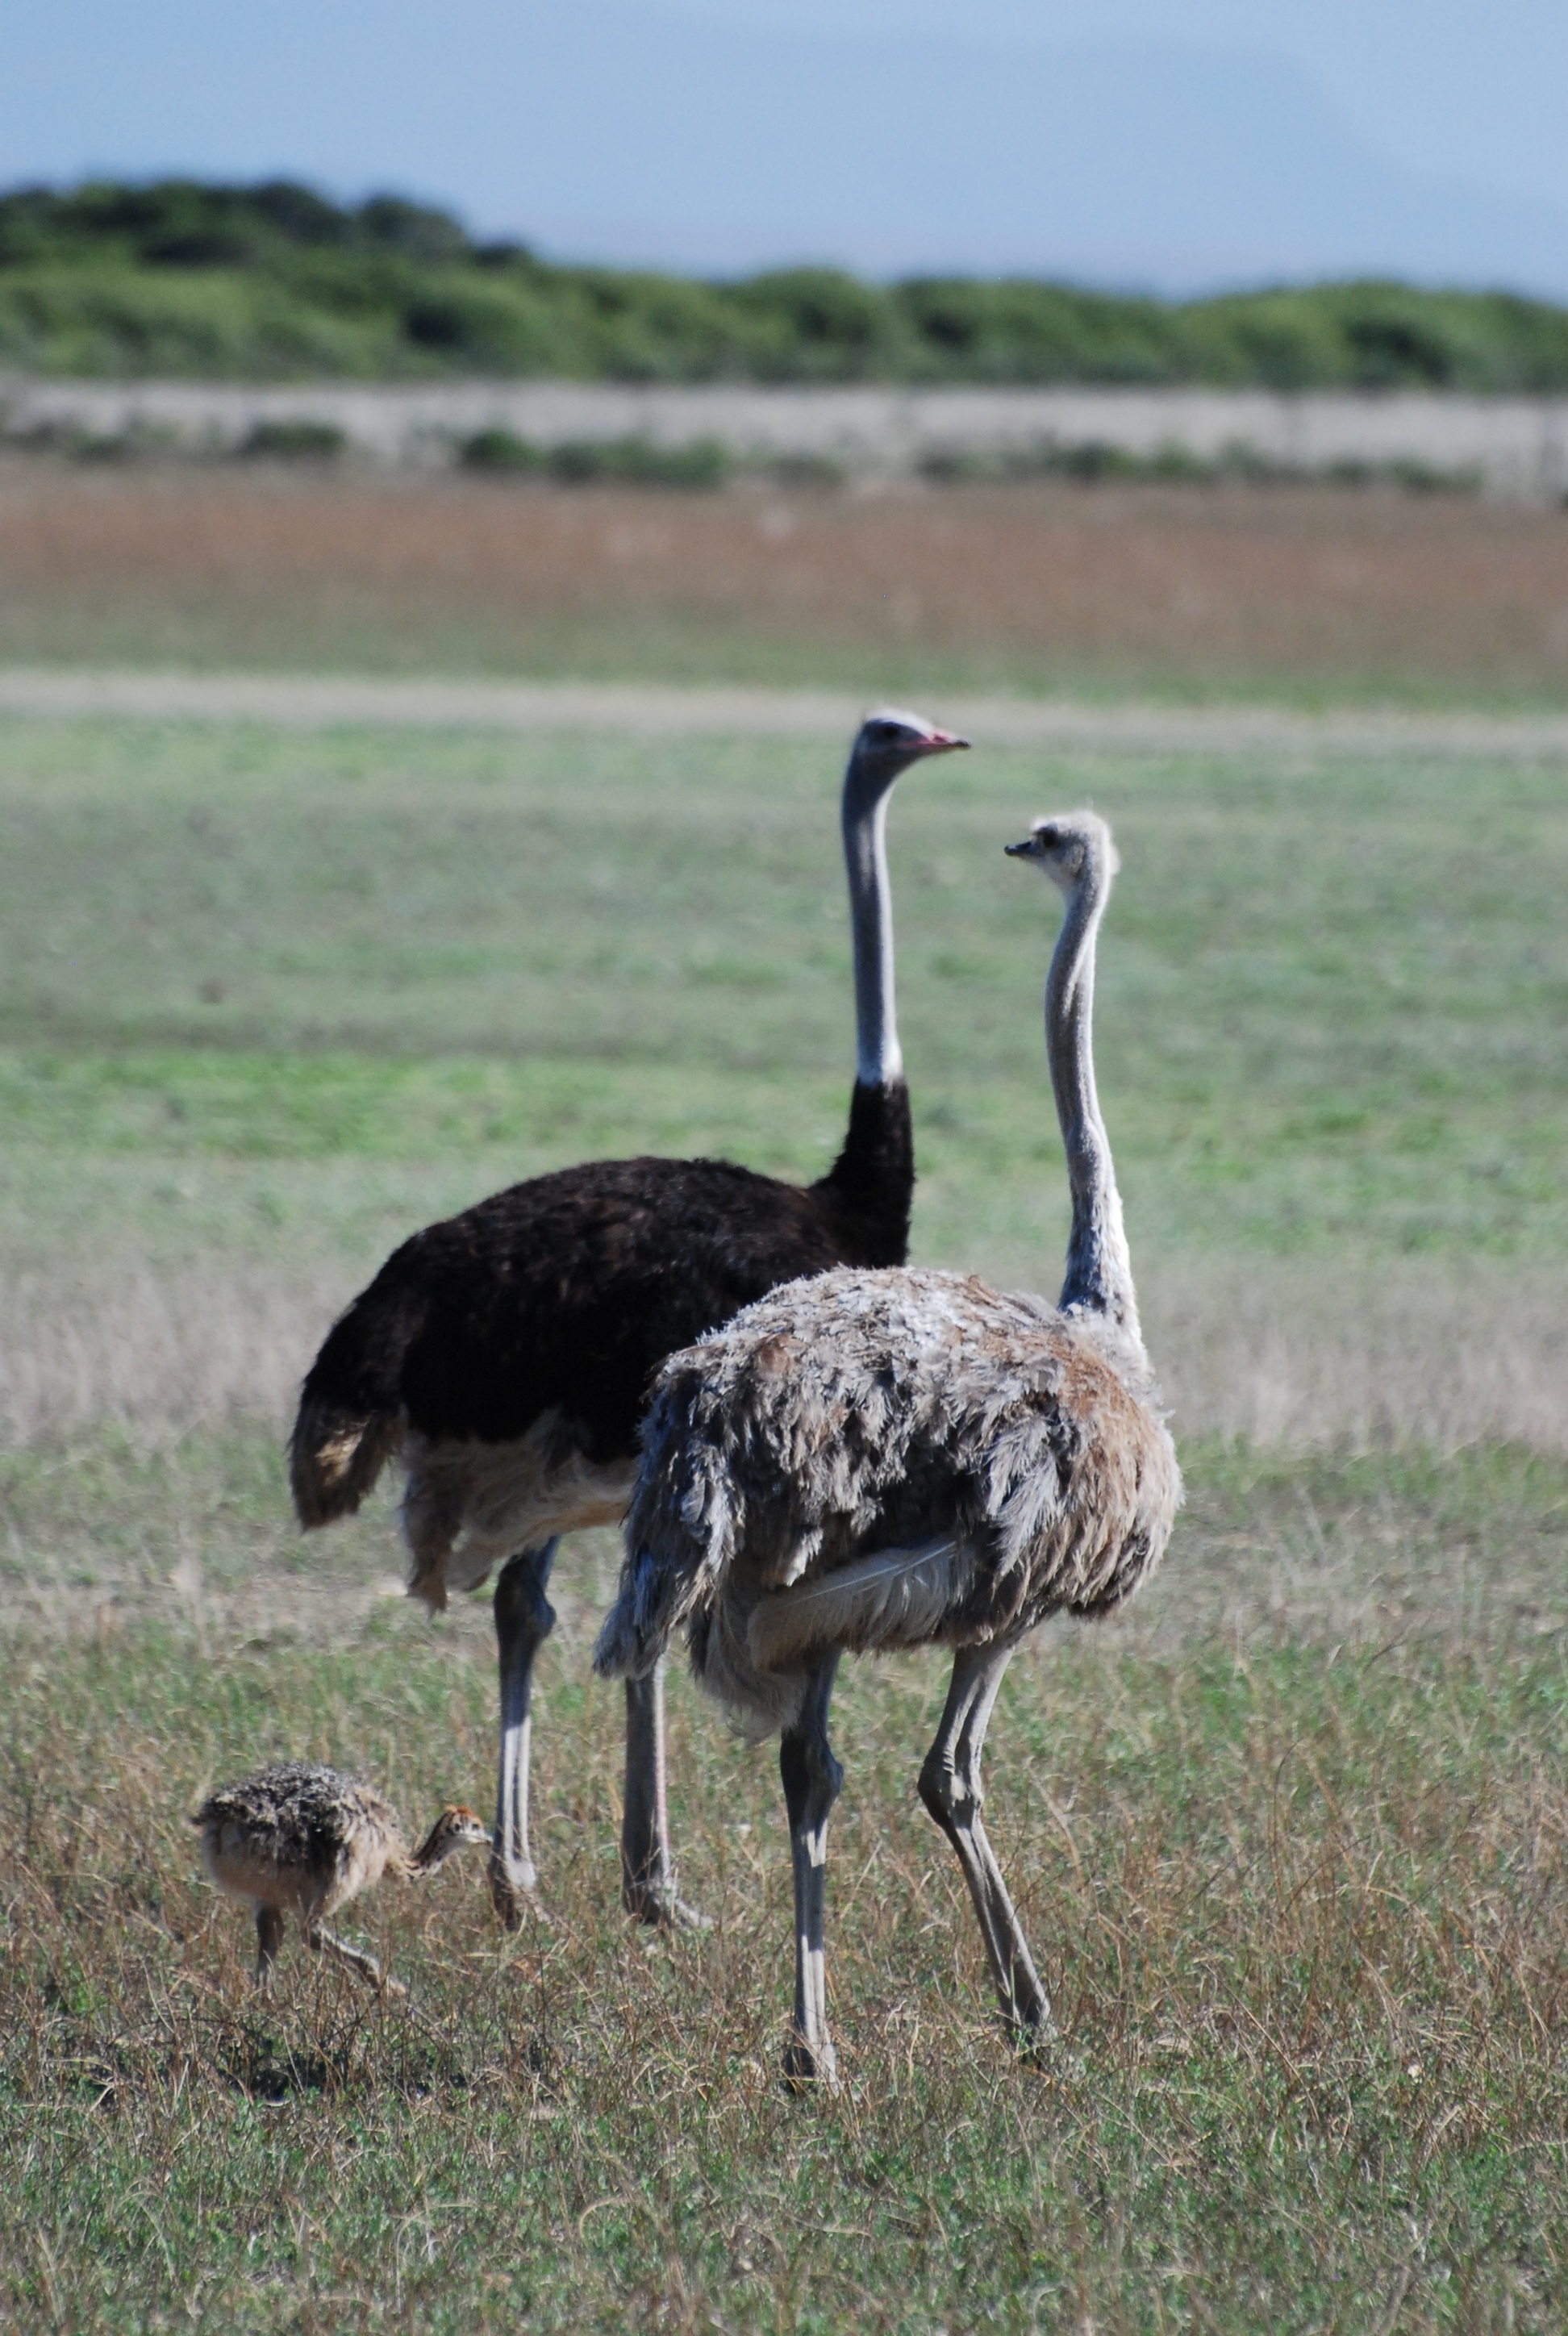
nature, bird, animal, cute, male, female, wildlife, wild, beak, africa, ostrich, baby, feather, fauna, emu, neck, vertebrate, ratite, safari, south africa, flightless bird